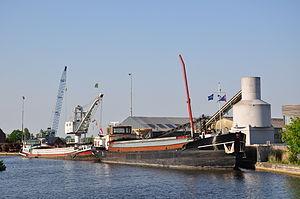
Woerdense Verlaat est un village néerlandais dans la commune de Nieuwkoop en Hollande-Méridionale. Le village est situé au bord des Nieuwkoopse Plassen, à l'endroit où Grecht et Kromme Mijdrecht se rencontrent.